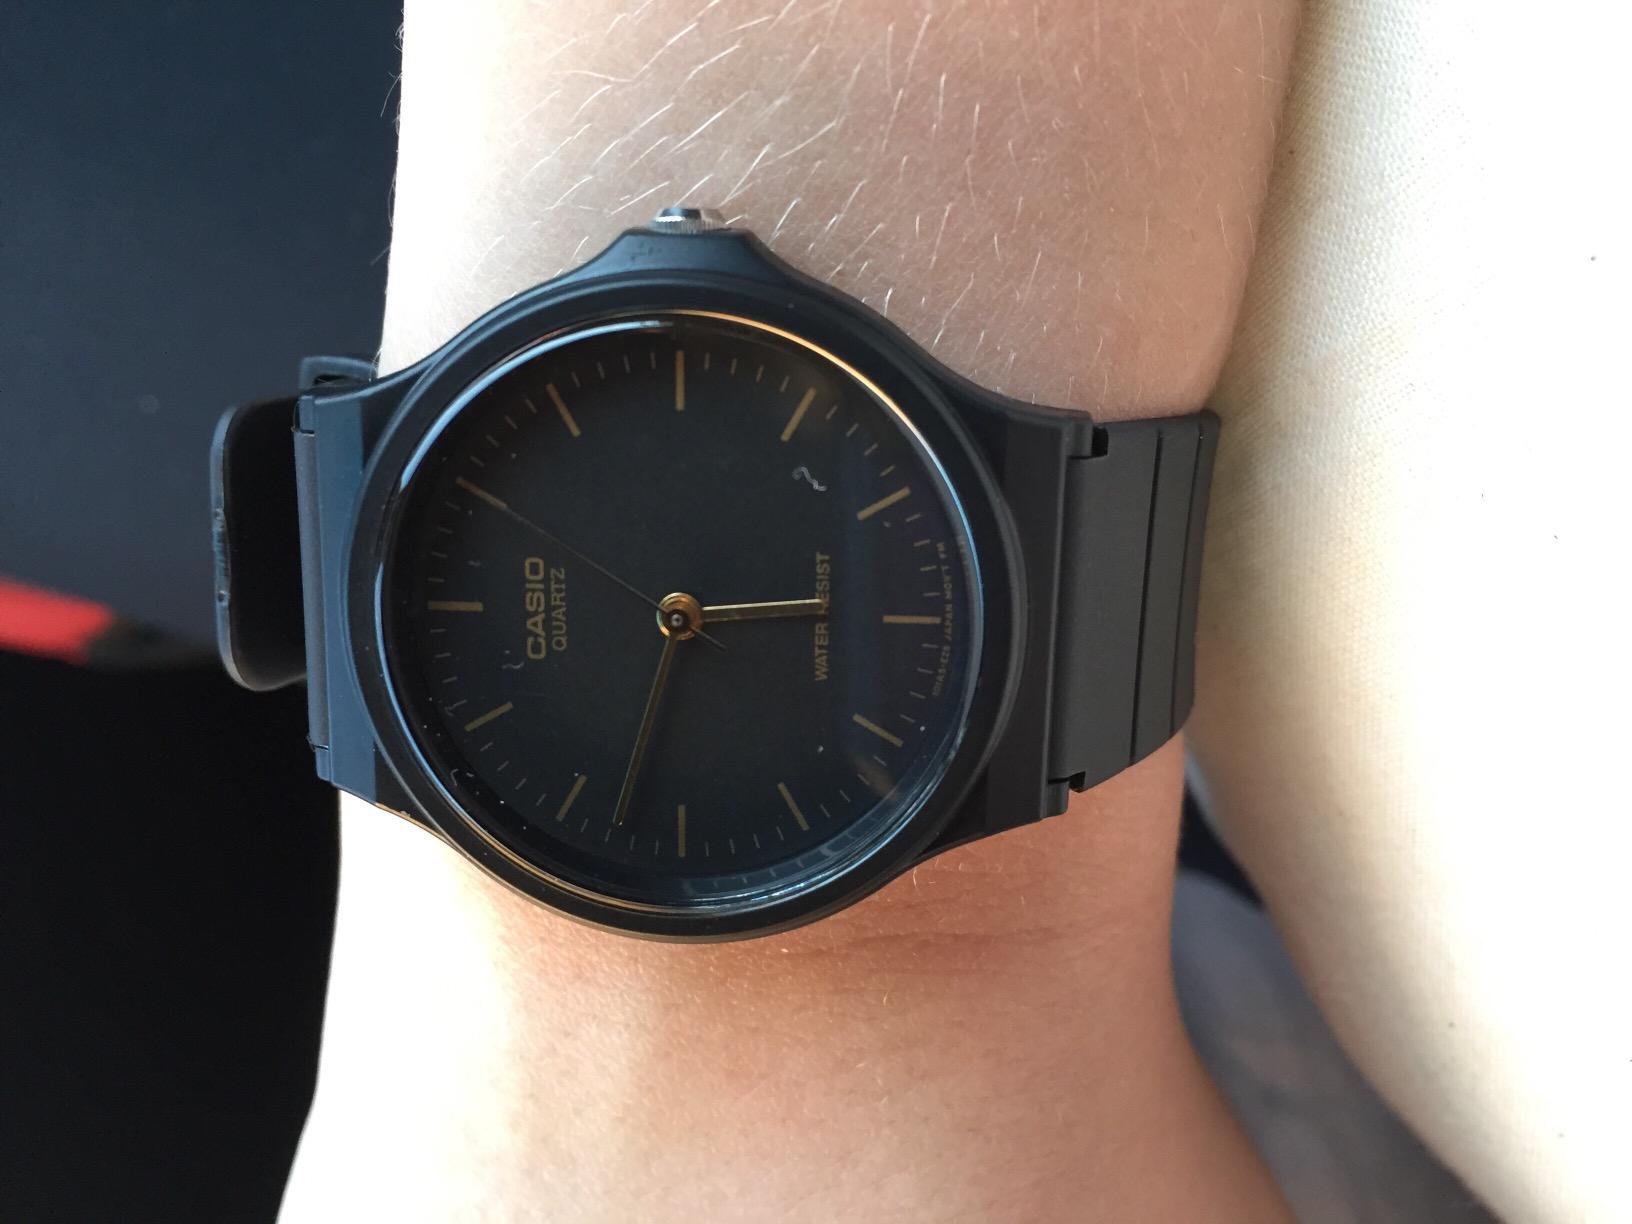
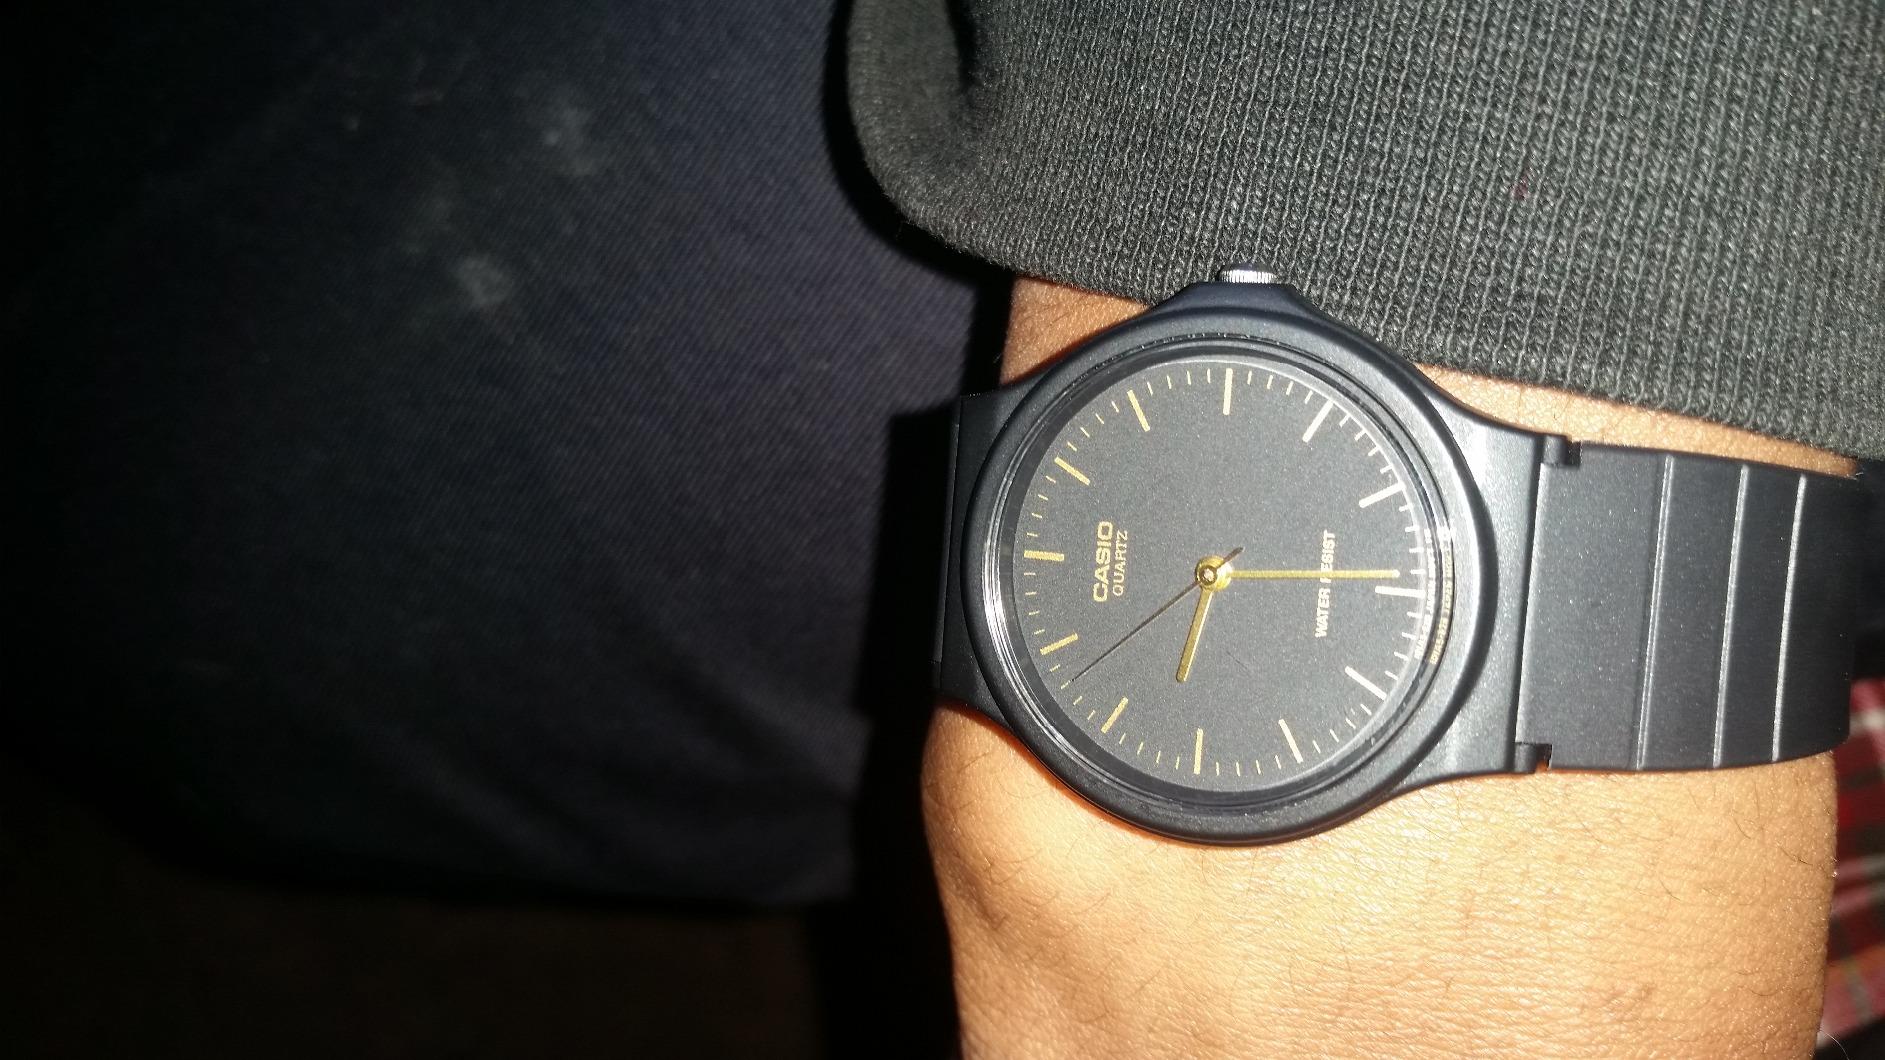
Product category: accessories_watch
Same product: yes